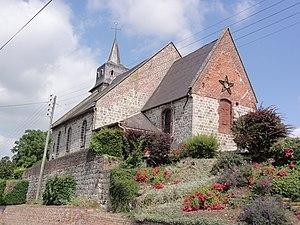
Sommaing (Nord, Fr) église
Sommaing est une commune française, située dans le département du Nord en région Hauts-de-France.